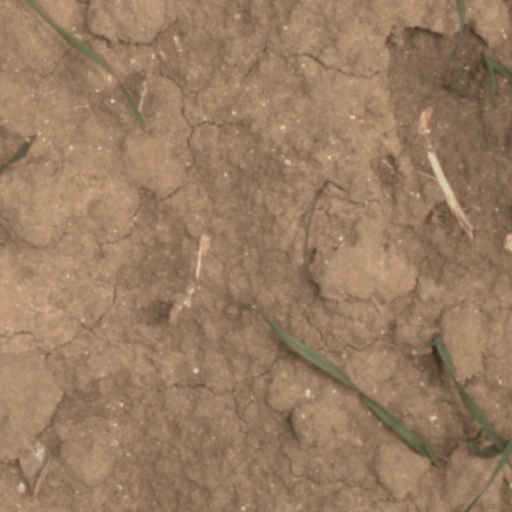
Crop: wheat